Uline Arena

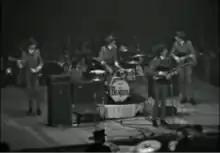
A screenshot from the February 11, 1964 Beatles concert at the arena. It was the band's first concert in the United States.

The commentary by Leroy Aarons, "The Washington Post" national correspondent reviewing the concert, surprised many people in the DC area who had not realized how large a following the band had garnered during its first visit to the United States.